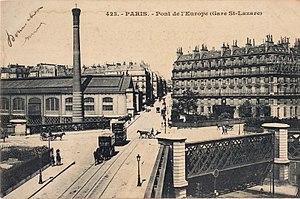
Carte postale ancienne sans mention d'éditeur :PARIS - Pont de l'Europe (Gare St-Lazare)
La place de l'Europe - Simone Veil est une place du 8ᵉ arrondissement de Paris.
Les messageries de la gare Saint-Lazare sont un ancien ensemble constitué de deux halles à marchandises, situé dans le 8ᵉ arrondissement de Paris, à proximité de la place de l'Europe. Cette ancienne annexe de la gare de Paris-Saint-Lazare était utilisée pour le service de la messagerie. Elle est aujourd'hui en partie occupée par un parc de stationnement.